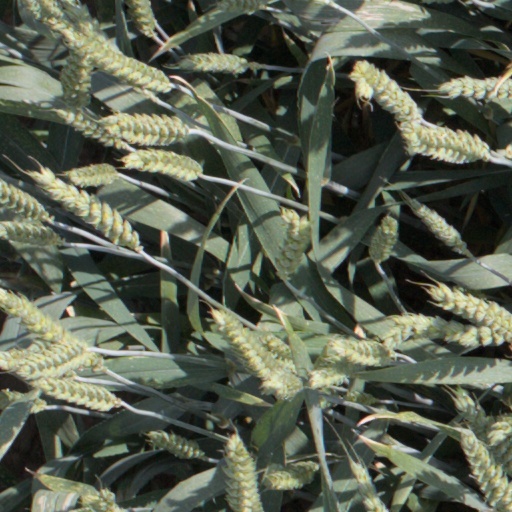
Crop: wheat